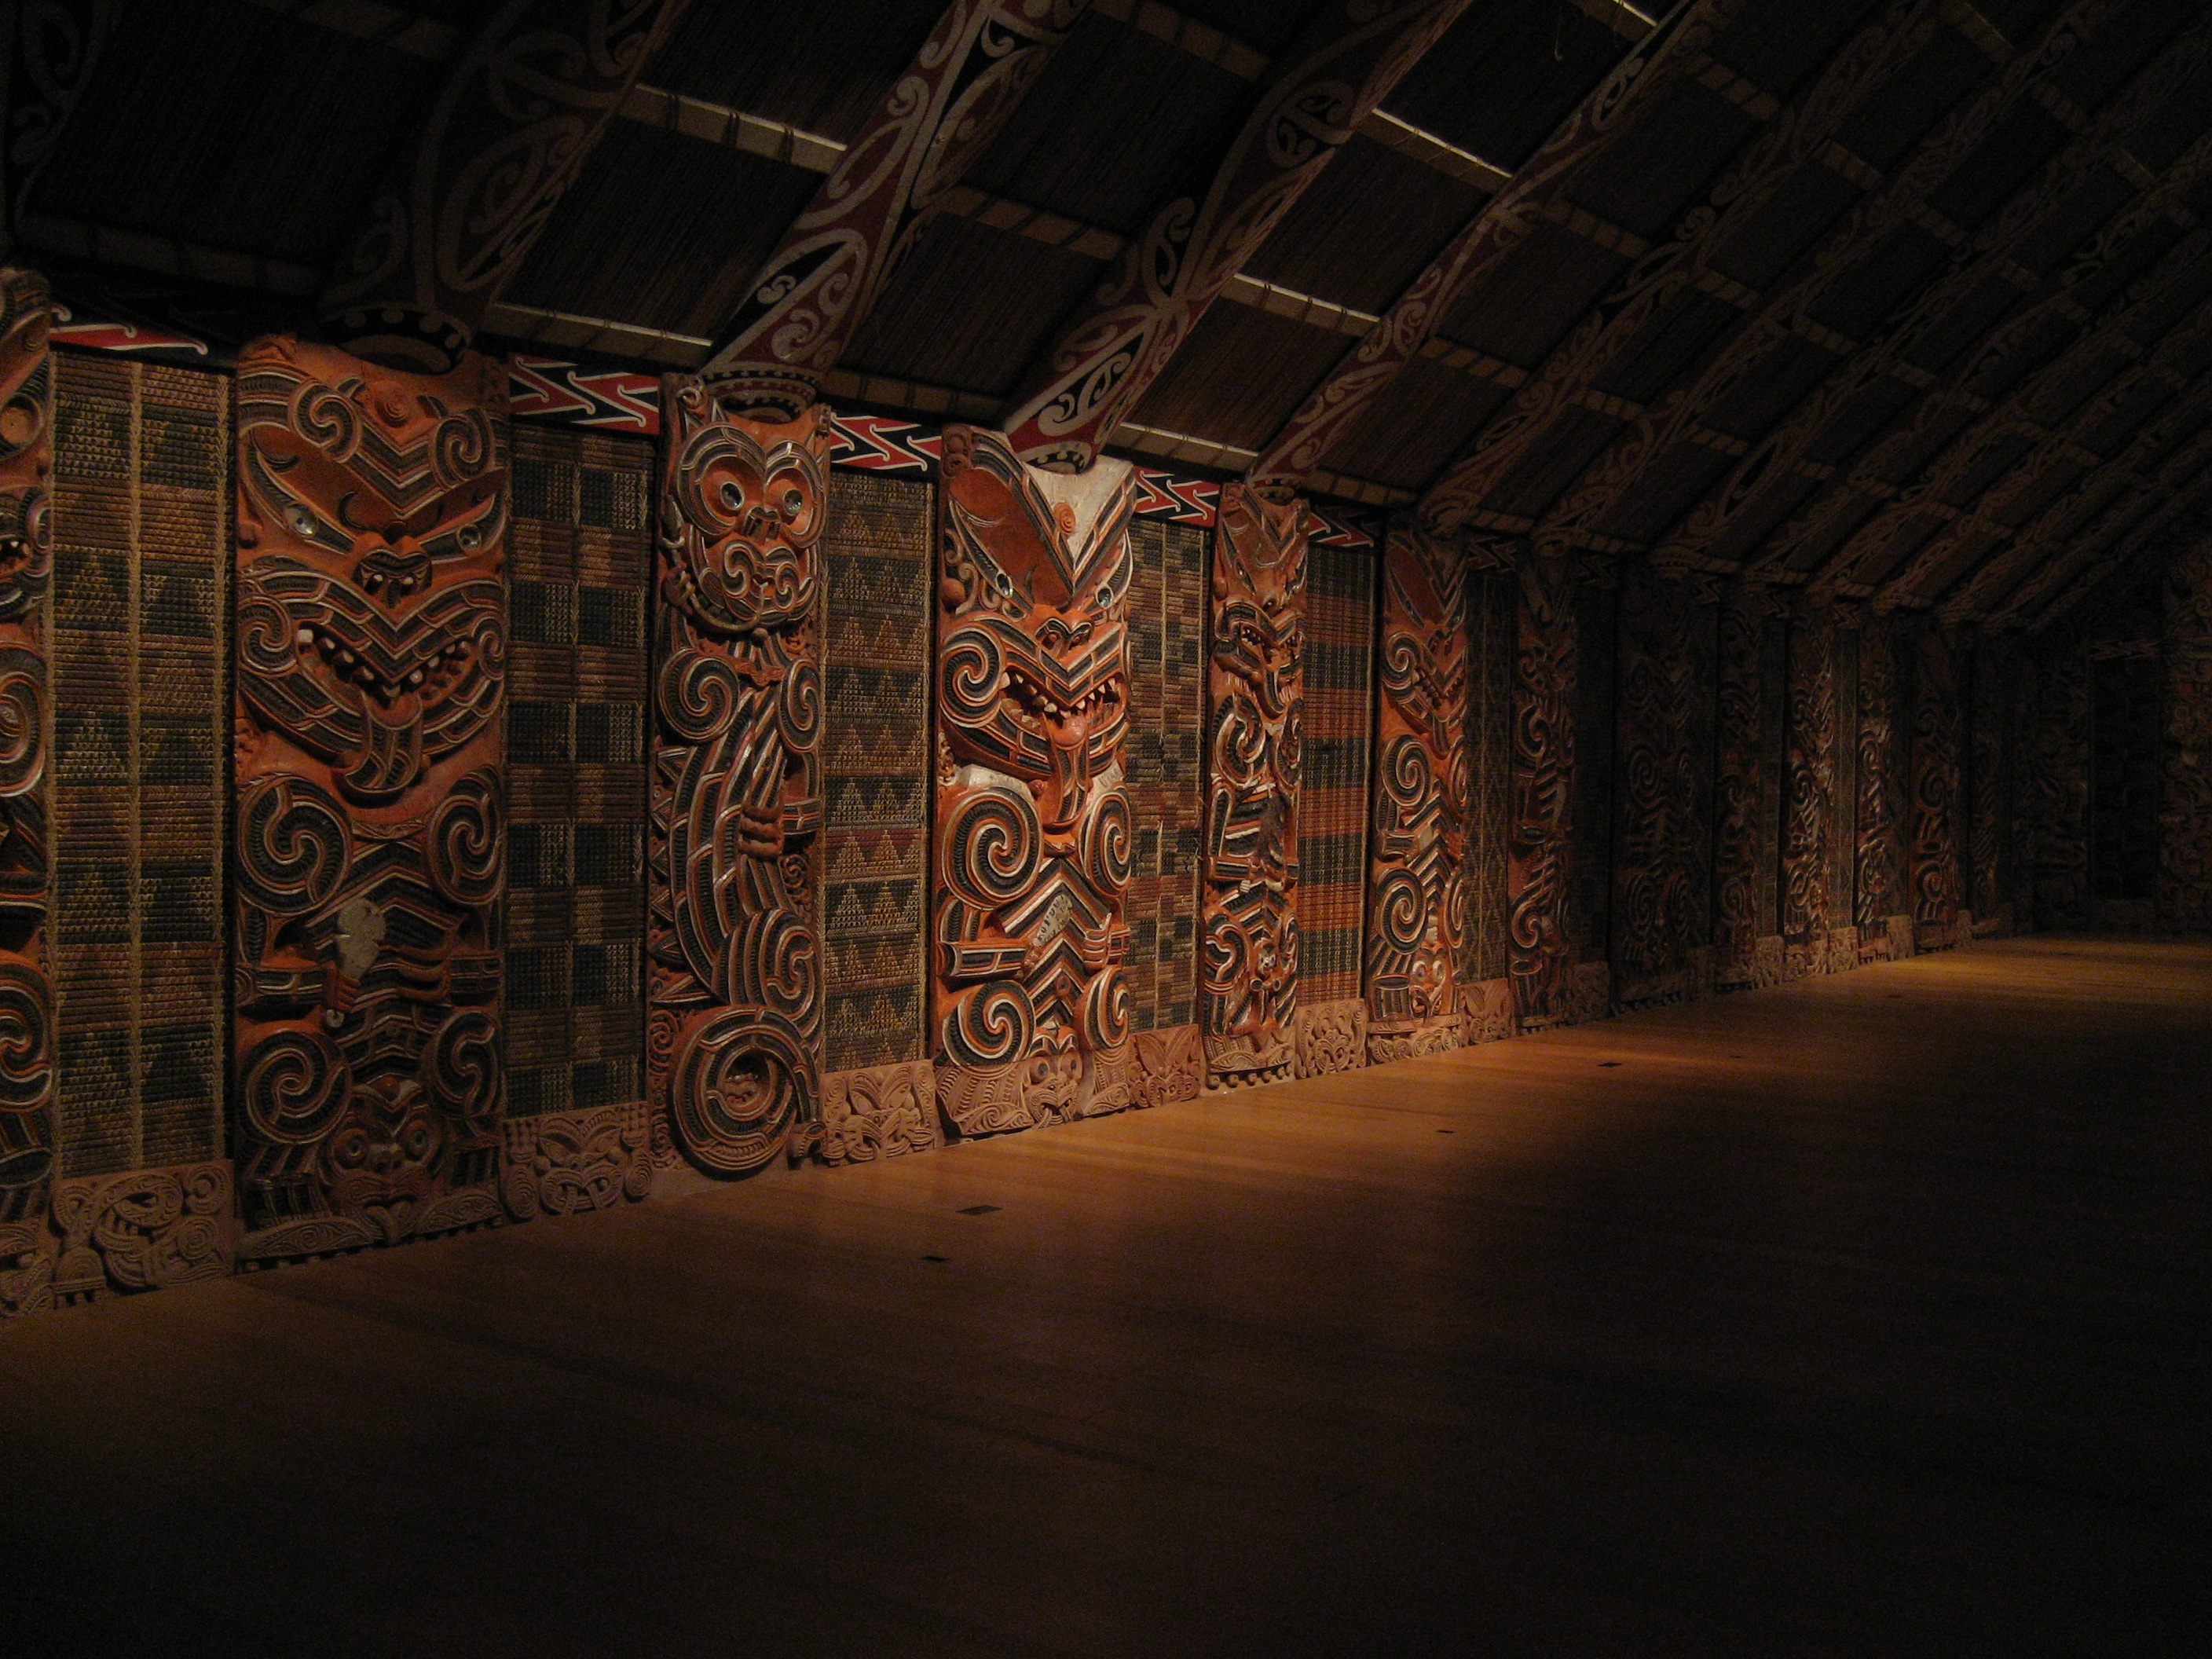
light, architecture, wood, night, wall, decoration, darkness, lighting, decor, art, background, woodwork, walls, symmetry, new zealand, wallpaper, auckland, former, screenshot, drawings, wedding gift, home hotunui, sculpted in 1878, ancient sculptures, representing ancestors, etchings, sculptors, tribe ngati awa of whakatane, family meeting room, decorated room, decorative panels, war memorial museum